Mubinul Azim

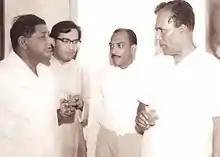
Mubinul Azim (2nd from right) at his exhibition in Karachi (1968)

Mubinul Azim worked as a teacher at the Alliance Francaise Karachi, Pakistan. He was also a lecturer at Pak-American Centre, Karachi, Pakistan and Teacher's Training College, Dhaka, Bangladesh. From the early '50s to the '60s, Mubinul Azim and few painters introduced many forms of modern, abstract, abstract-impressionist and abstract-expressionist art. Their works had an enriching influence on other emerging painters as well. Mubinul Azim set out as a naturist and figurative painter. In the early stages of his career, nature was the focus of his works. Along with natural elements, the colour was a predominant aspect of his works. The treatment of colour and the composition was exceptional. An interaction between use of space and objects always carried an aesthetic trademark in his works. Still, his paintings, with their unique lucid qualities, have lost none of their appeals. His canvases are marked with pigment and fluidity. He always used a limited number of elements in his canvas. Sometimes his works seem to convey the feeling of solitude. During a certain phase of his career, he focused on boats. He drew forms of boats that resembled the impression of a new moon or crescent. He strived to maintain a good balance between colour and forms. The interplay of darkness and light was another significant characteristic of his works. He continued his quest for novel and fresh elements in his paintings. He took to using oil paints in a style reminiscent of action painting — quite akin to the works of Jackson Pollock. Mubinul Azim was brilliant in designs and texture. His compositions assumed an expressionistic look as red, blue and other bold colours began dominating his canvas. He produced many paintings, watercolours and sketches in the course of his short career span.